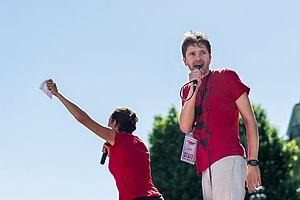
Sébastien Arsac lors de la Marche pour la fermeture des abattoirs, en 2017
Sébastien Arsac, né en 1973, est un militant animaliste français, cofondateur, porte-parole et directeur d’enquêtes de l'association L214, connu notamment pour ses enquêtes choc sur les abattoirs français.